2001 Football League Second Division play-off final

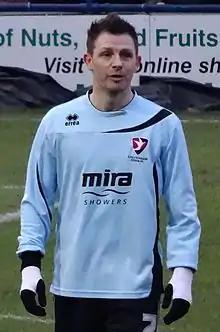
Jamie Cureton "(pictured in 2014)" scored the opening goal of the final for Reading.

The match kicked off around 3p.m. on 27 May 2001 in front of a crowd of 50,496. The game was goalless for the first half-hour and then Reading took the lead through Cureton. James Harper crossed the ball into Walsall's six-yard area, and it was headed on by Jim McIntyre. It fell to Cureton out and he volleyed it straight at Jimmy Walker in the Walsall goal. Walker parried the ball but it rolled into the goal to make it 1–0. Soon after, McIntyre's header from Sammy Igoe's cross hit the Walsall crossbar with Walker beaten. The half ended with the score 1–0 to Reading. No personnel changes were made by either side during the interval. In the 45th minute, Walsall's Tony Barras was shown the first yellow card of the match.